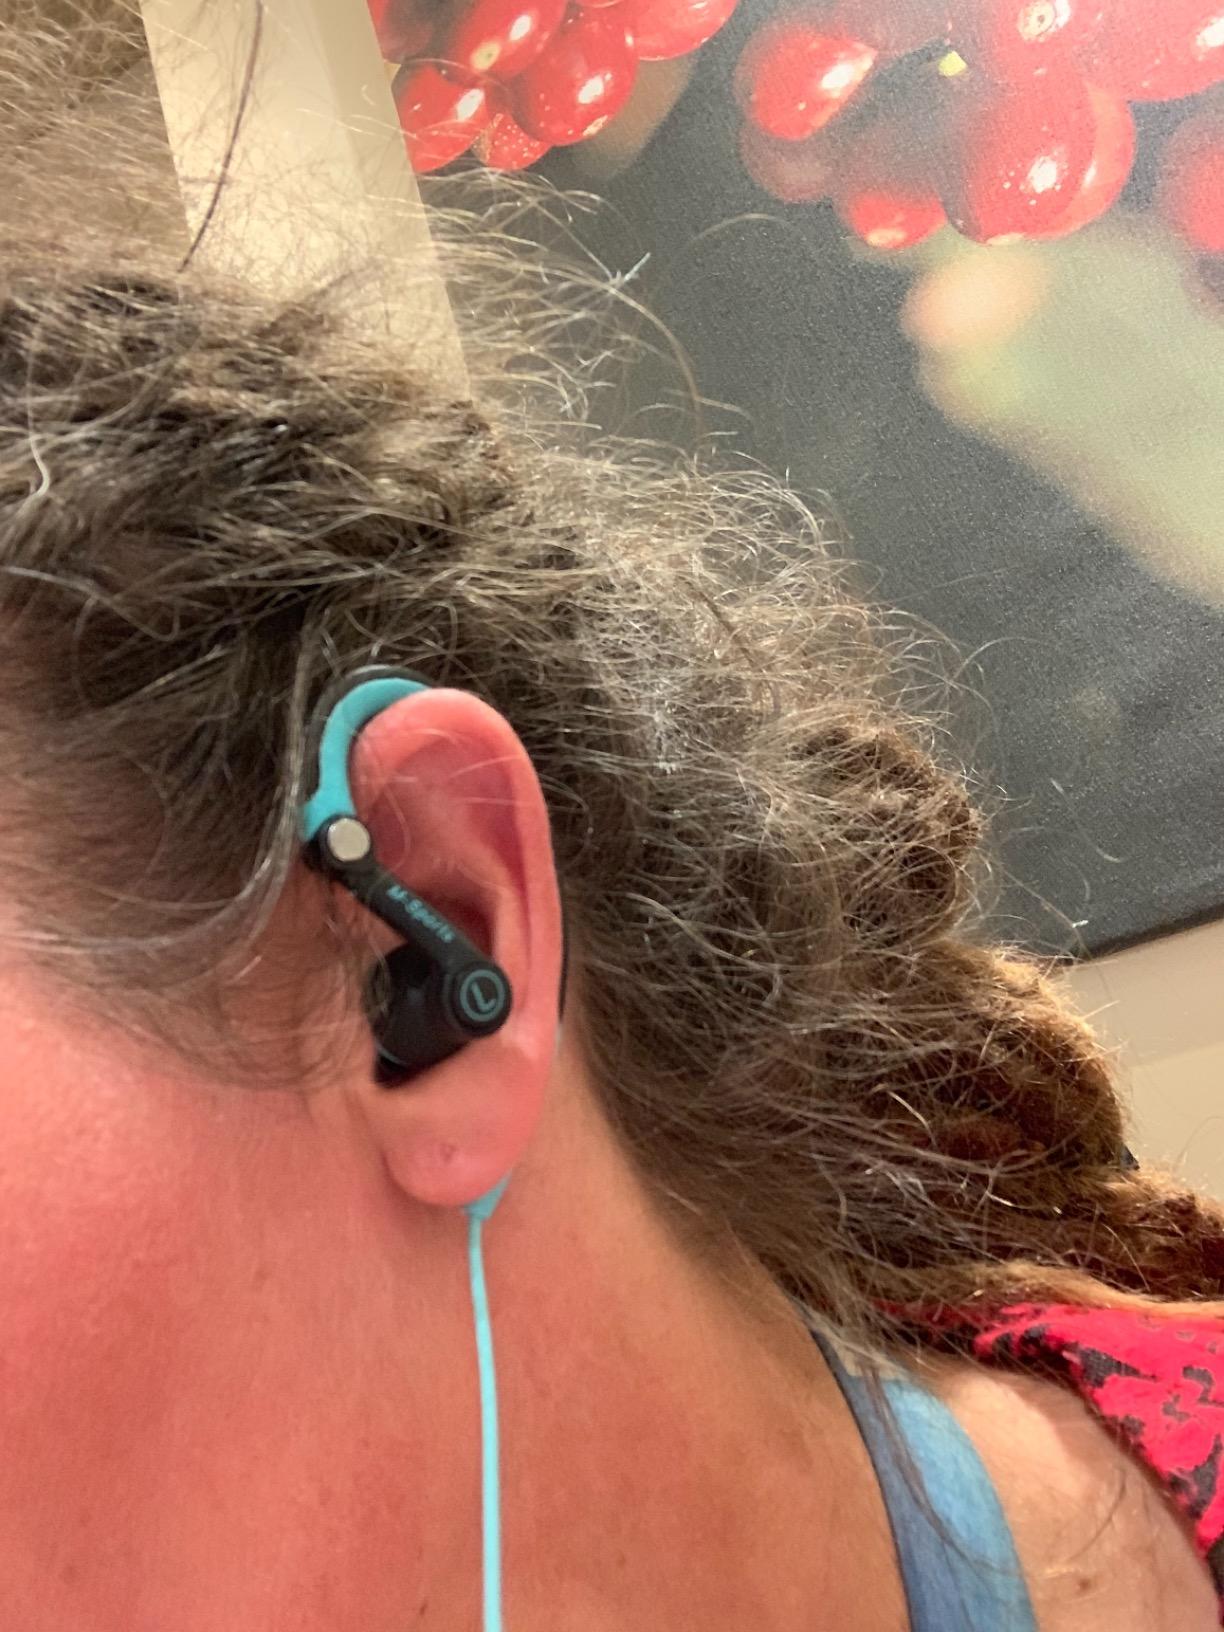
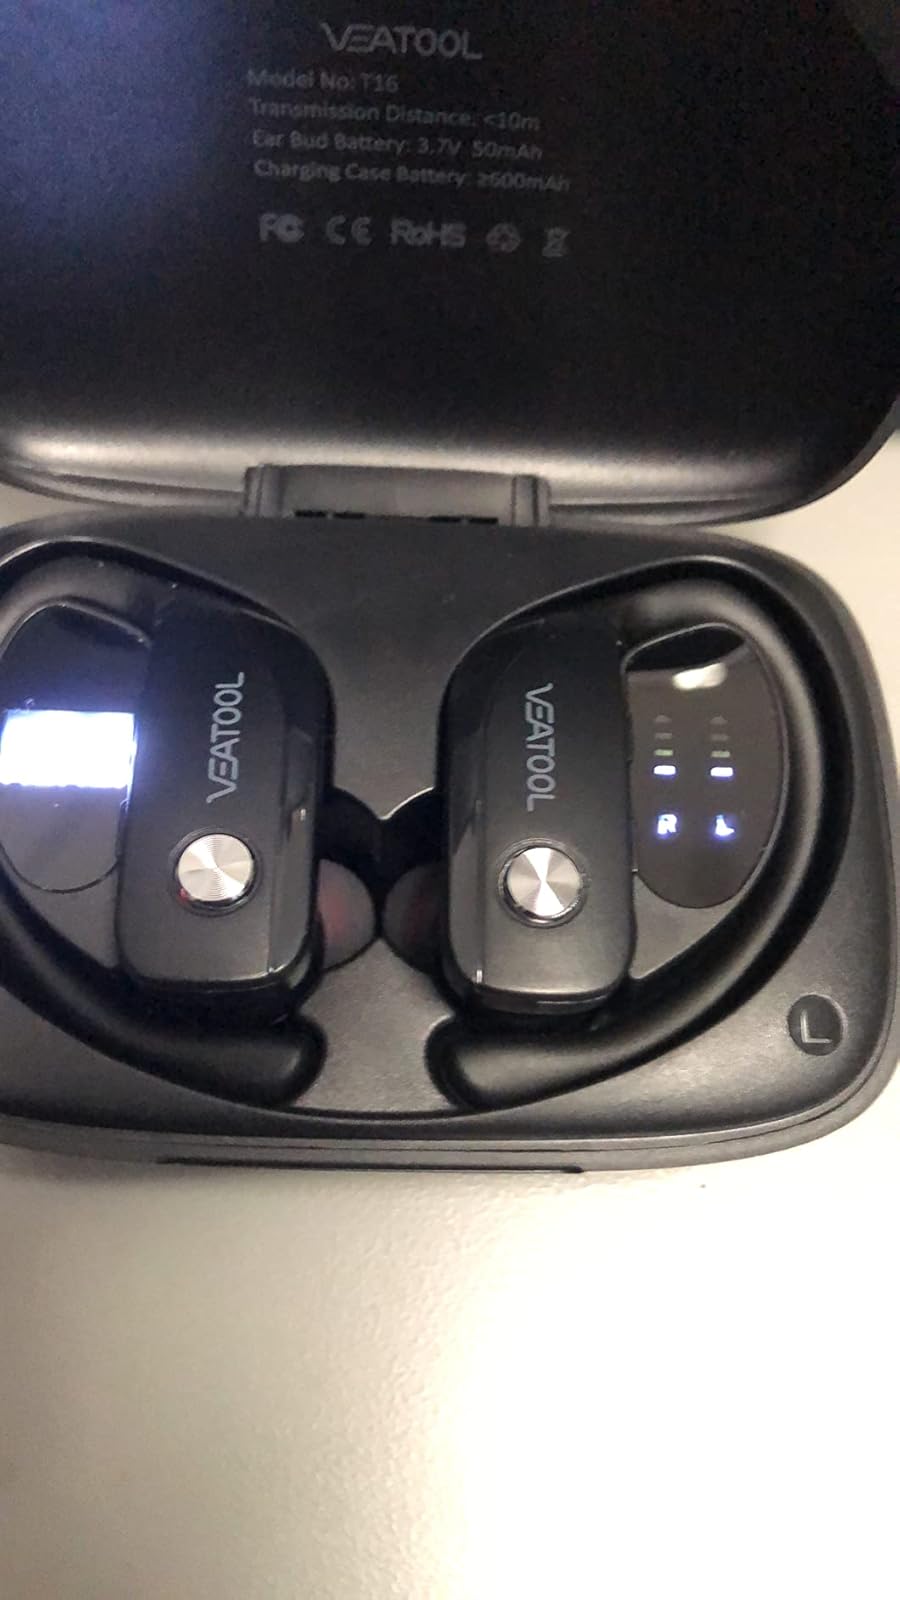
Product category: earbuds
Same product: no